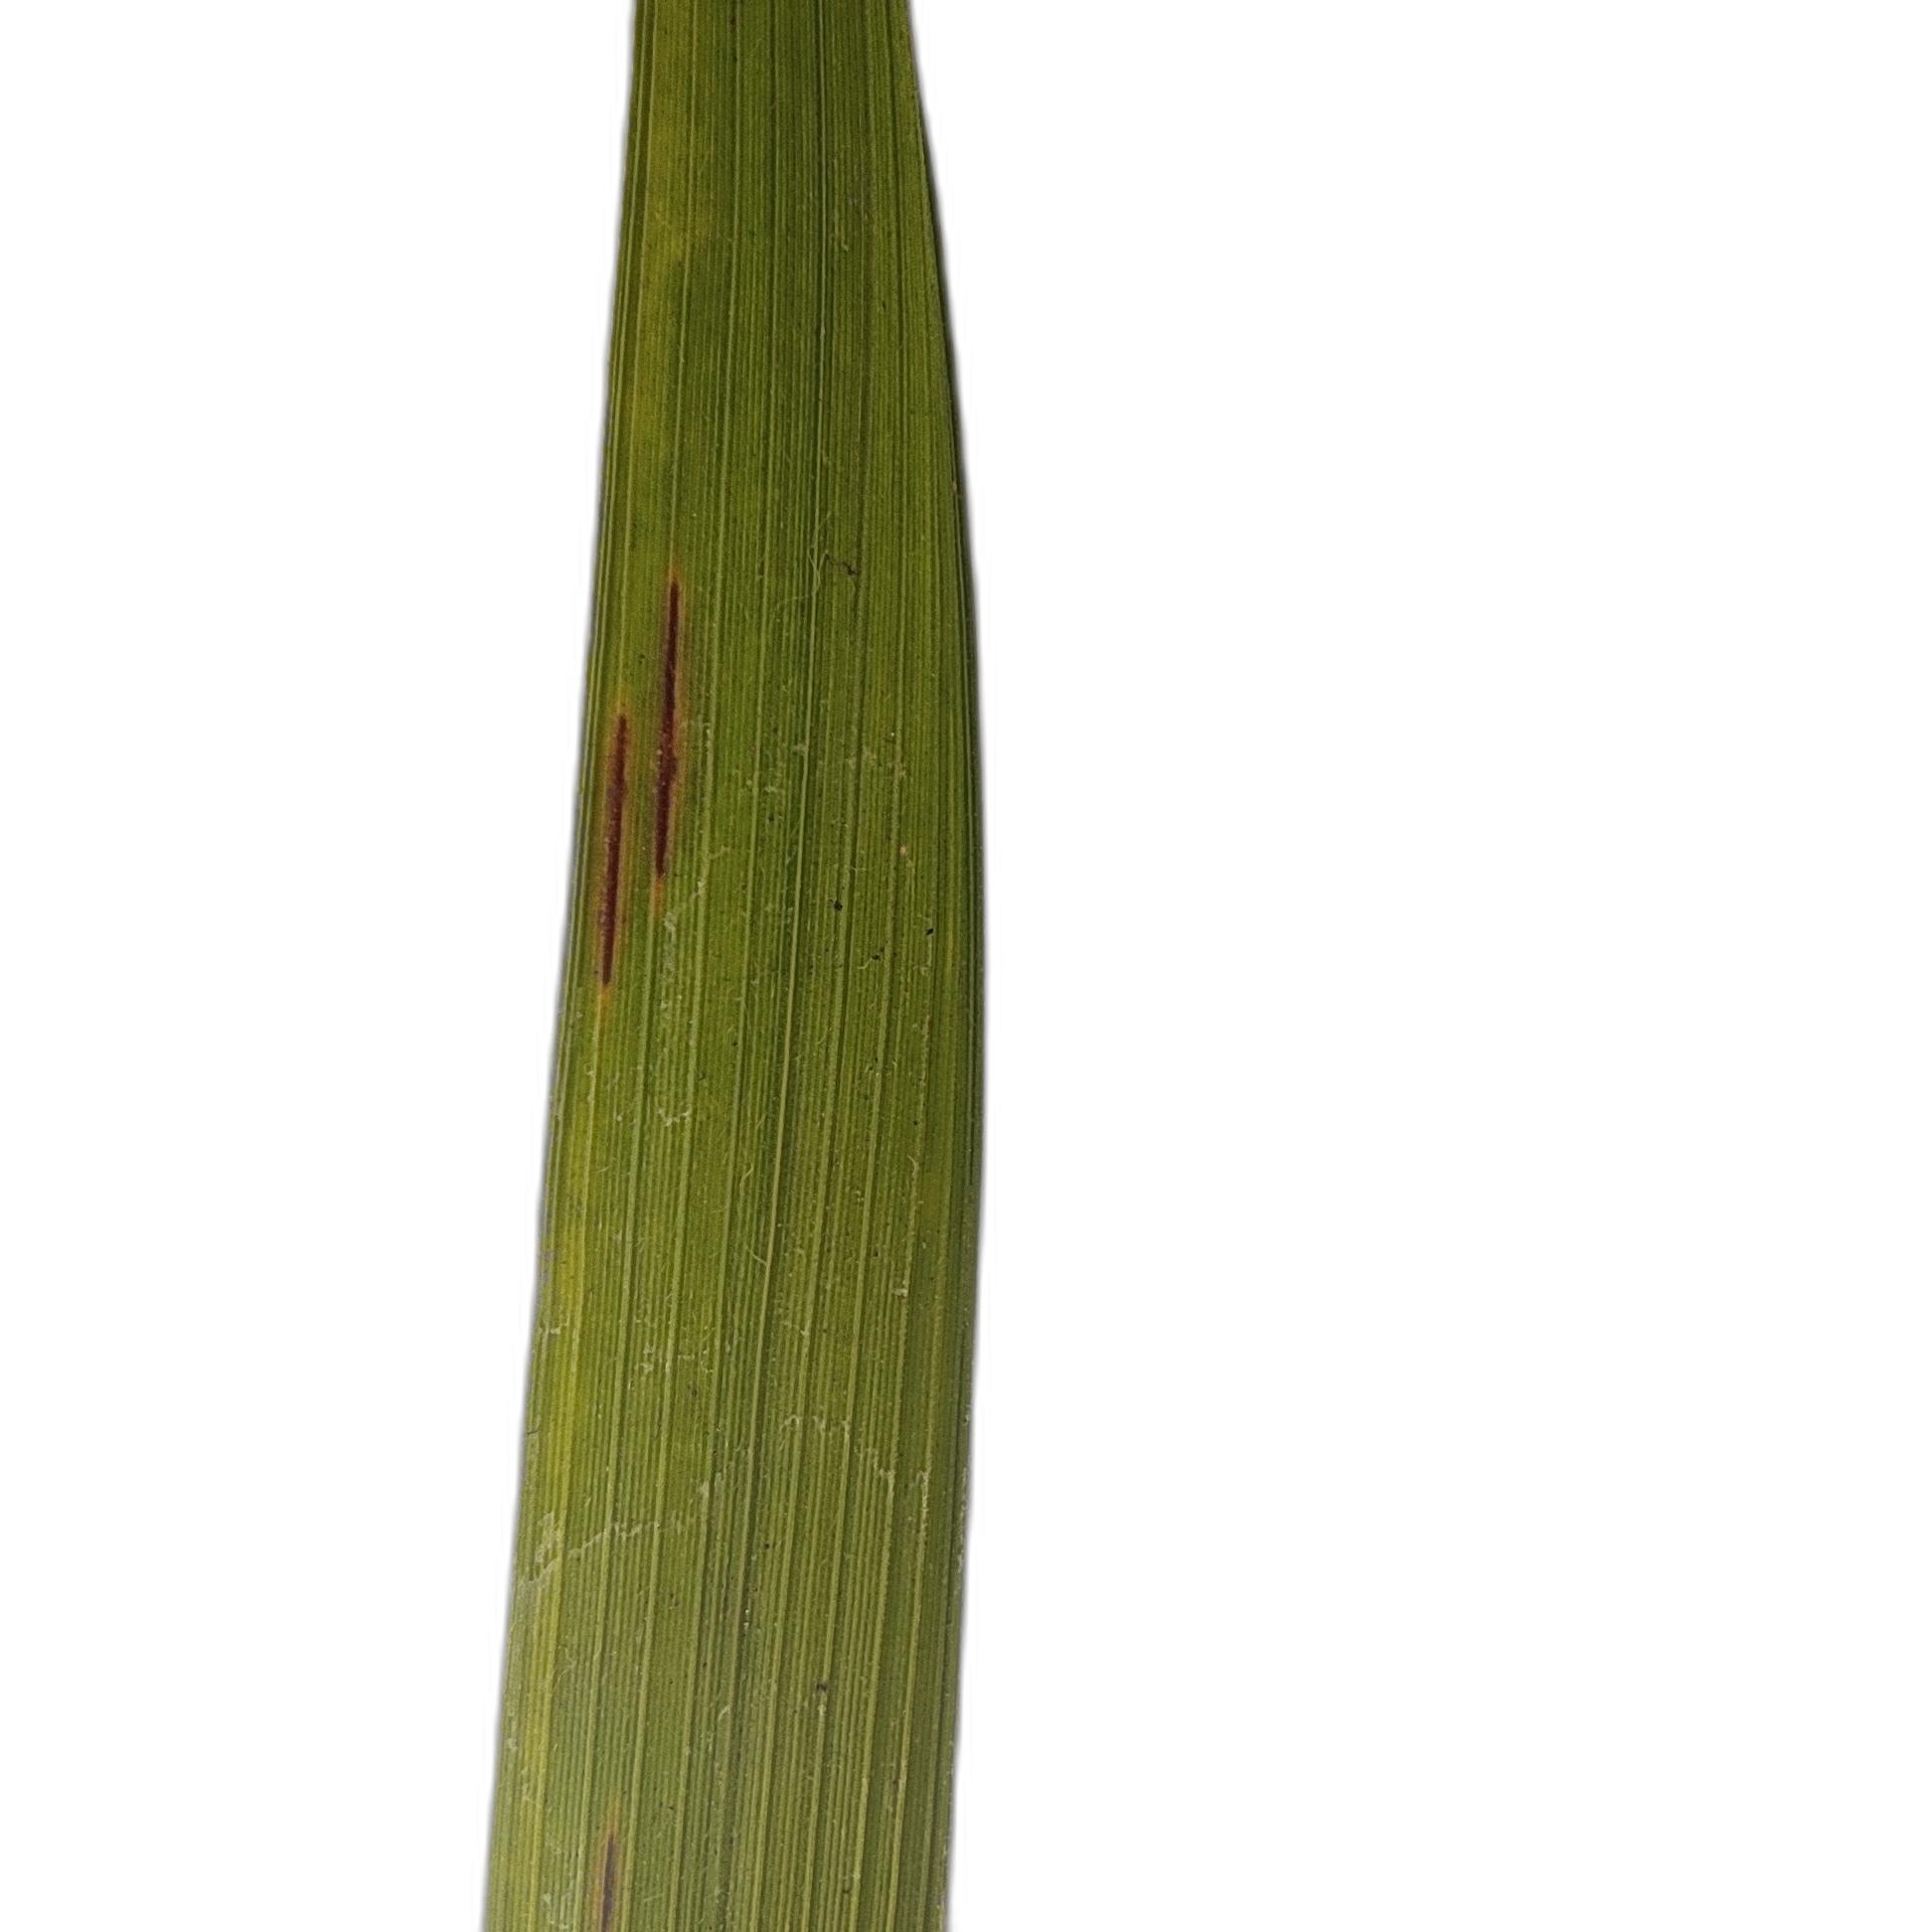
Label: Rice Blast